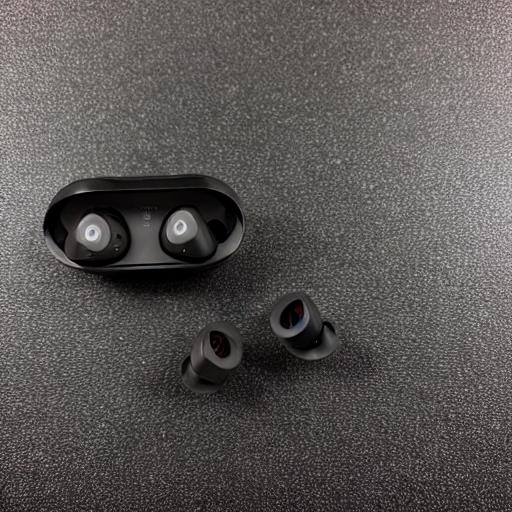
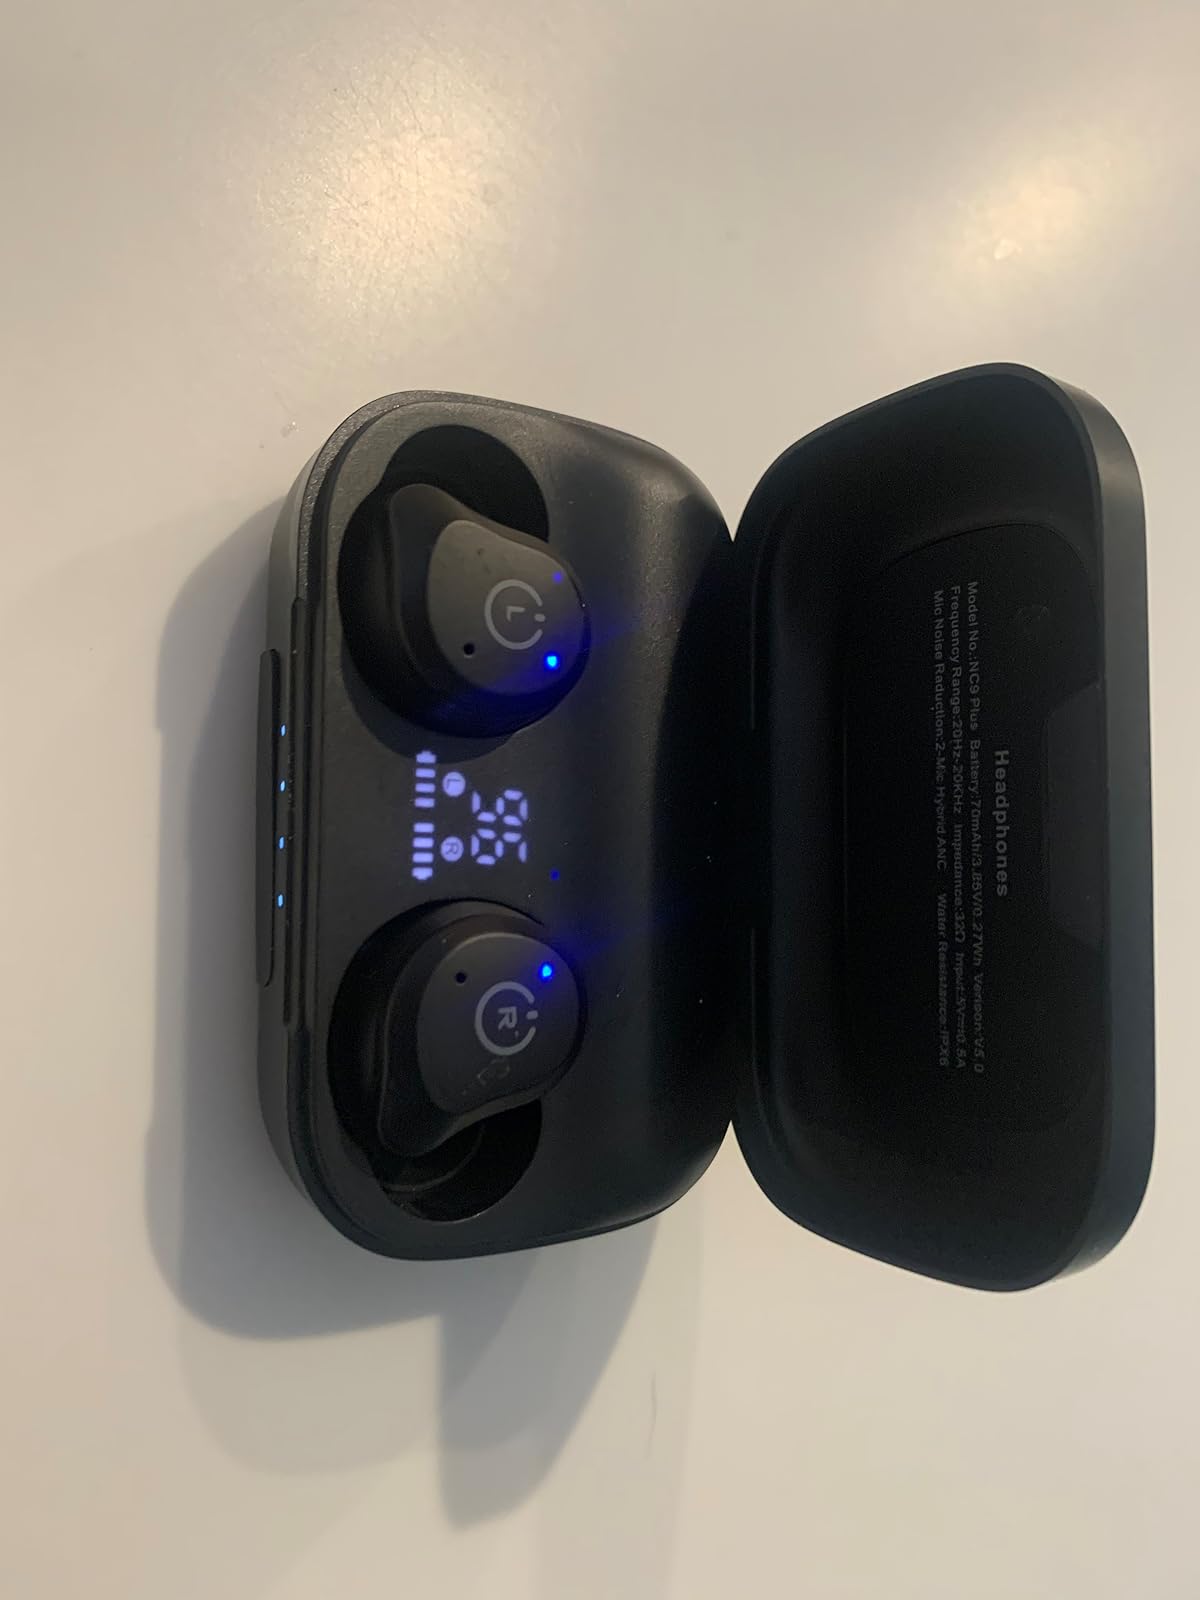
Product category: earbuds
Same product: no